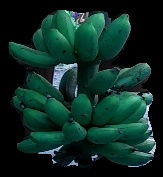
Variety: rasbale
Grade: grade3